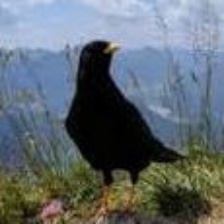
Species: ALPINE CHOUGH
Scientific name: PYRRHOCORAX GRACULUS